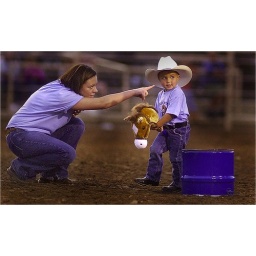
A boy participates in the stick horse rodeo event at Ogden Pioneer Days Rodeo.